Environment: real
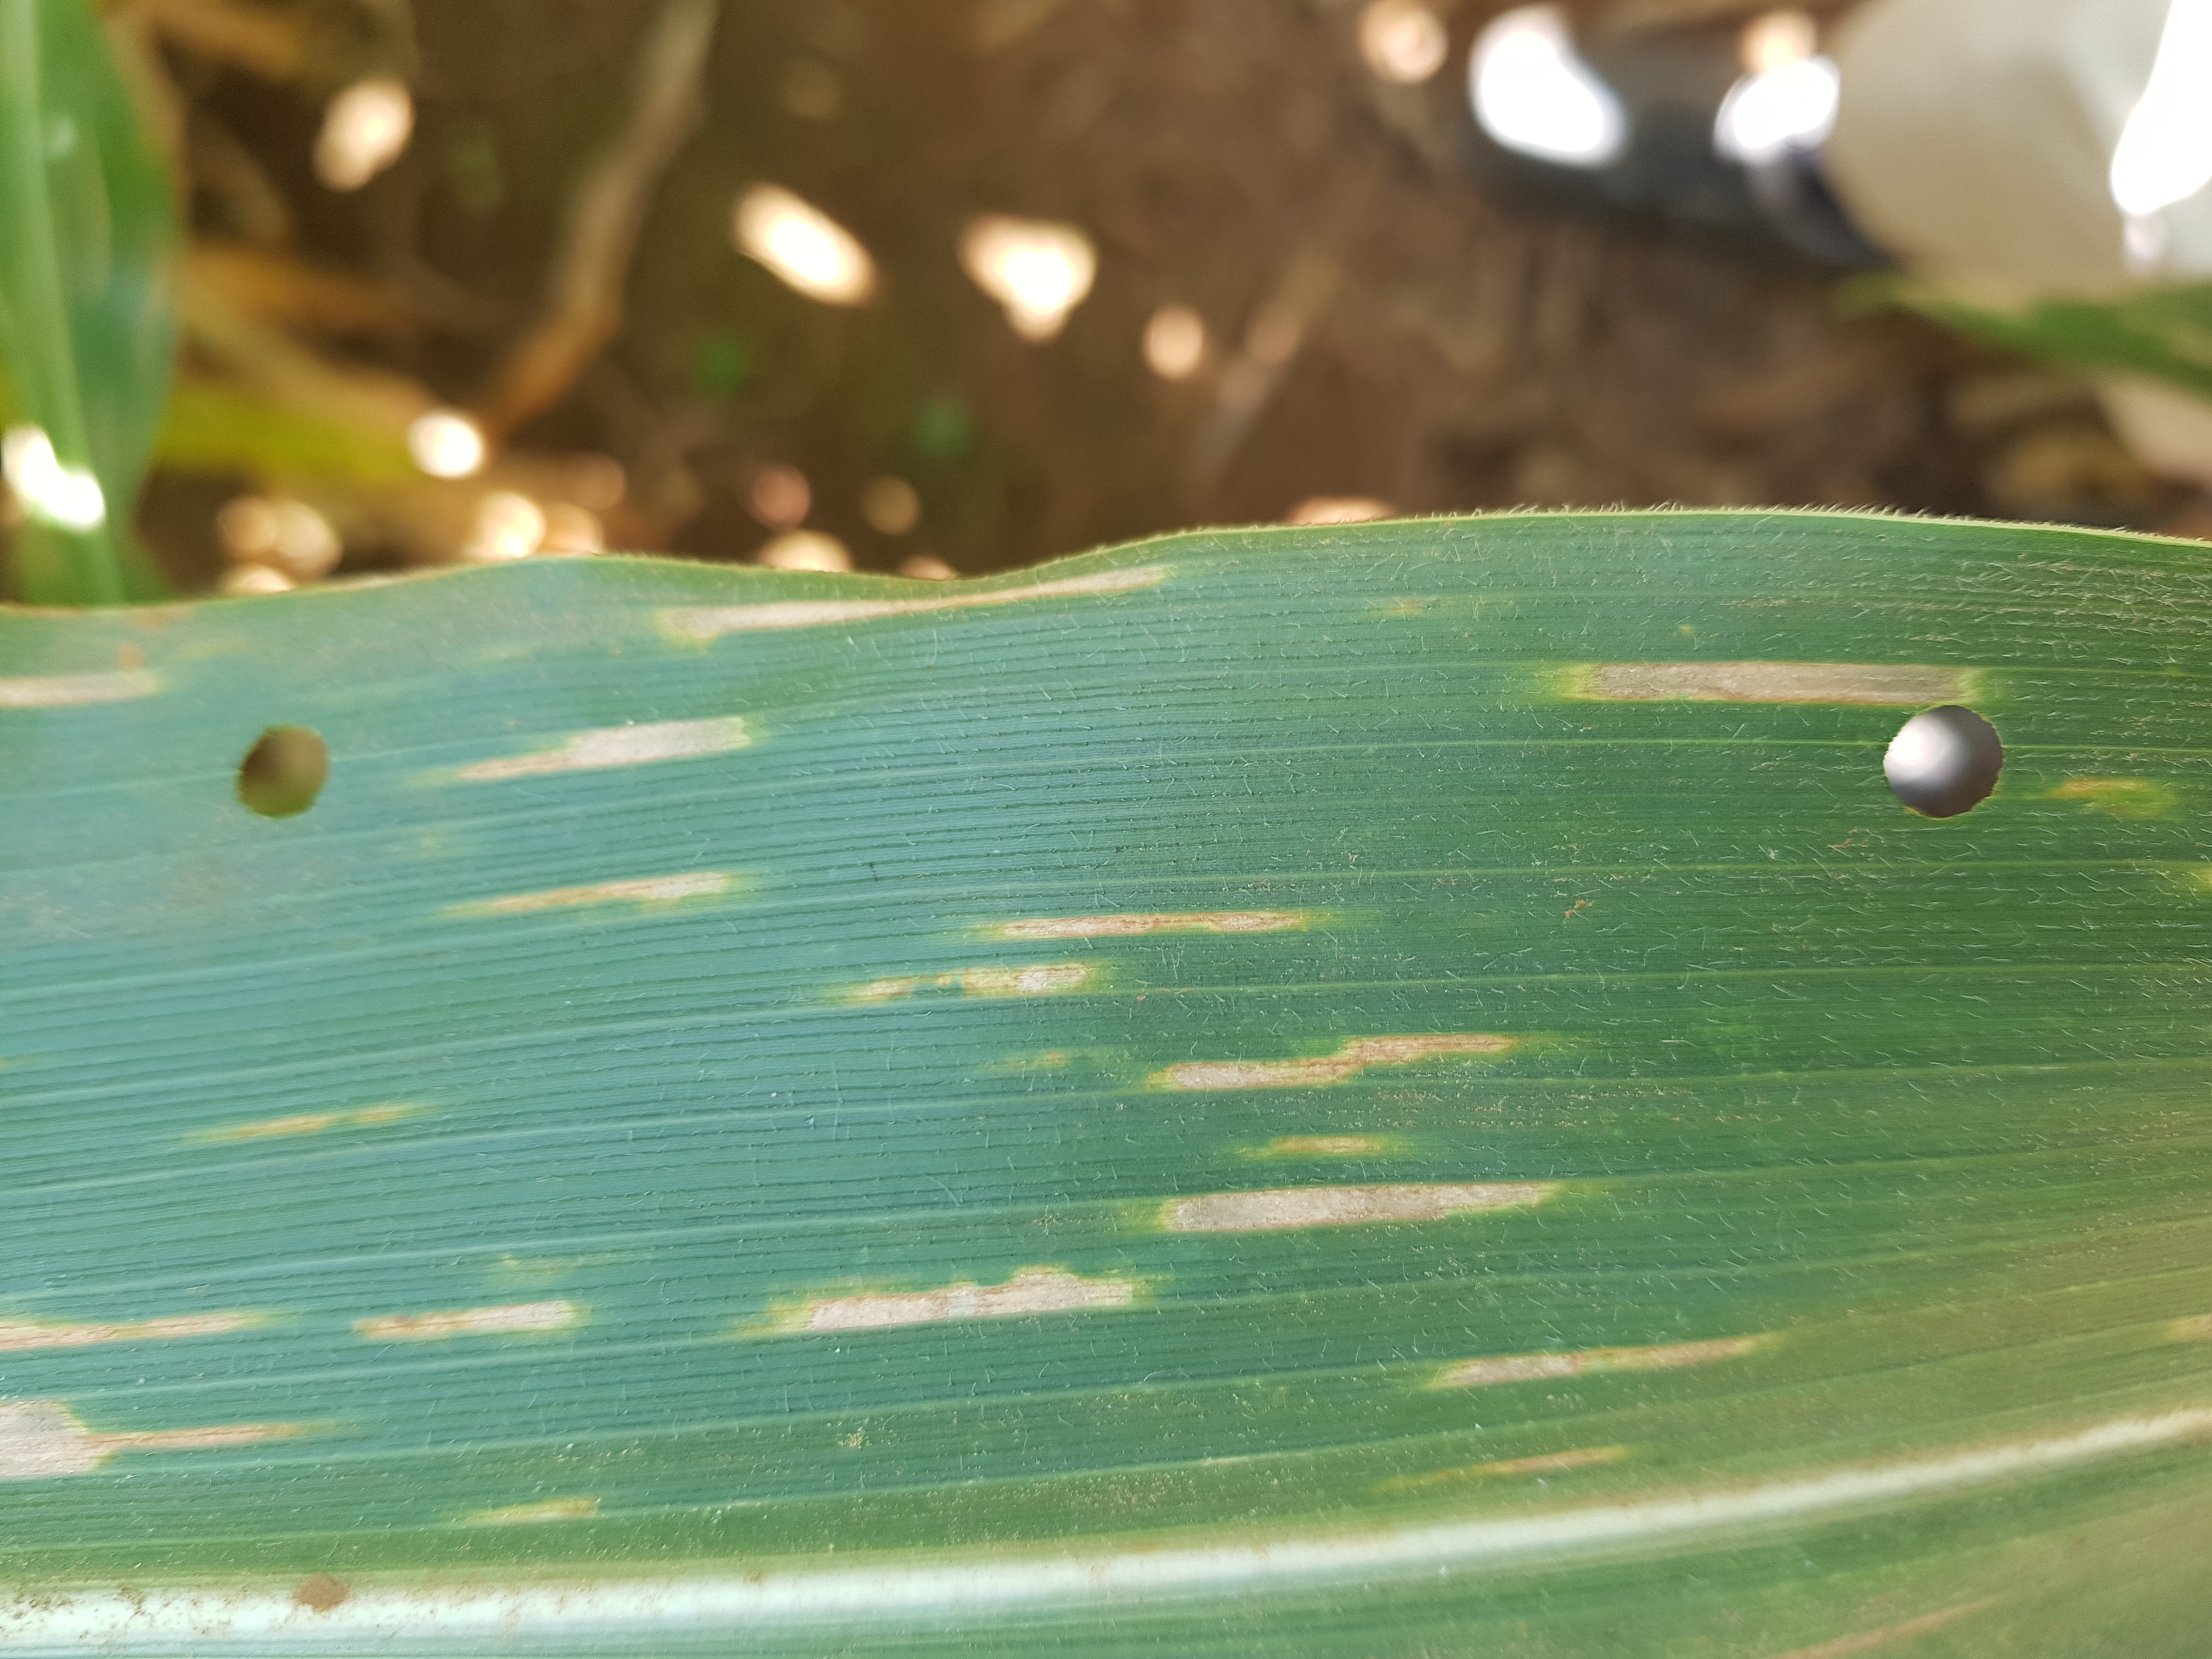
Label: gray_leaf_spot